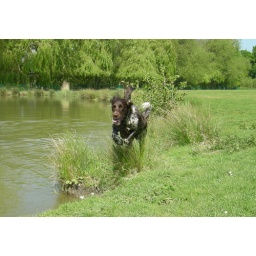
Bodie jumping over a clump of grass